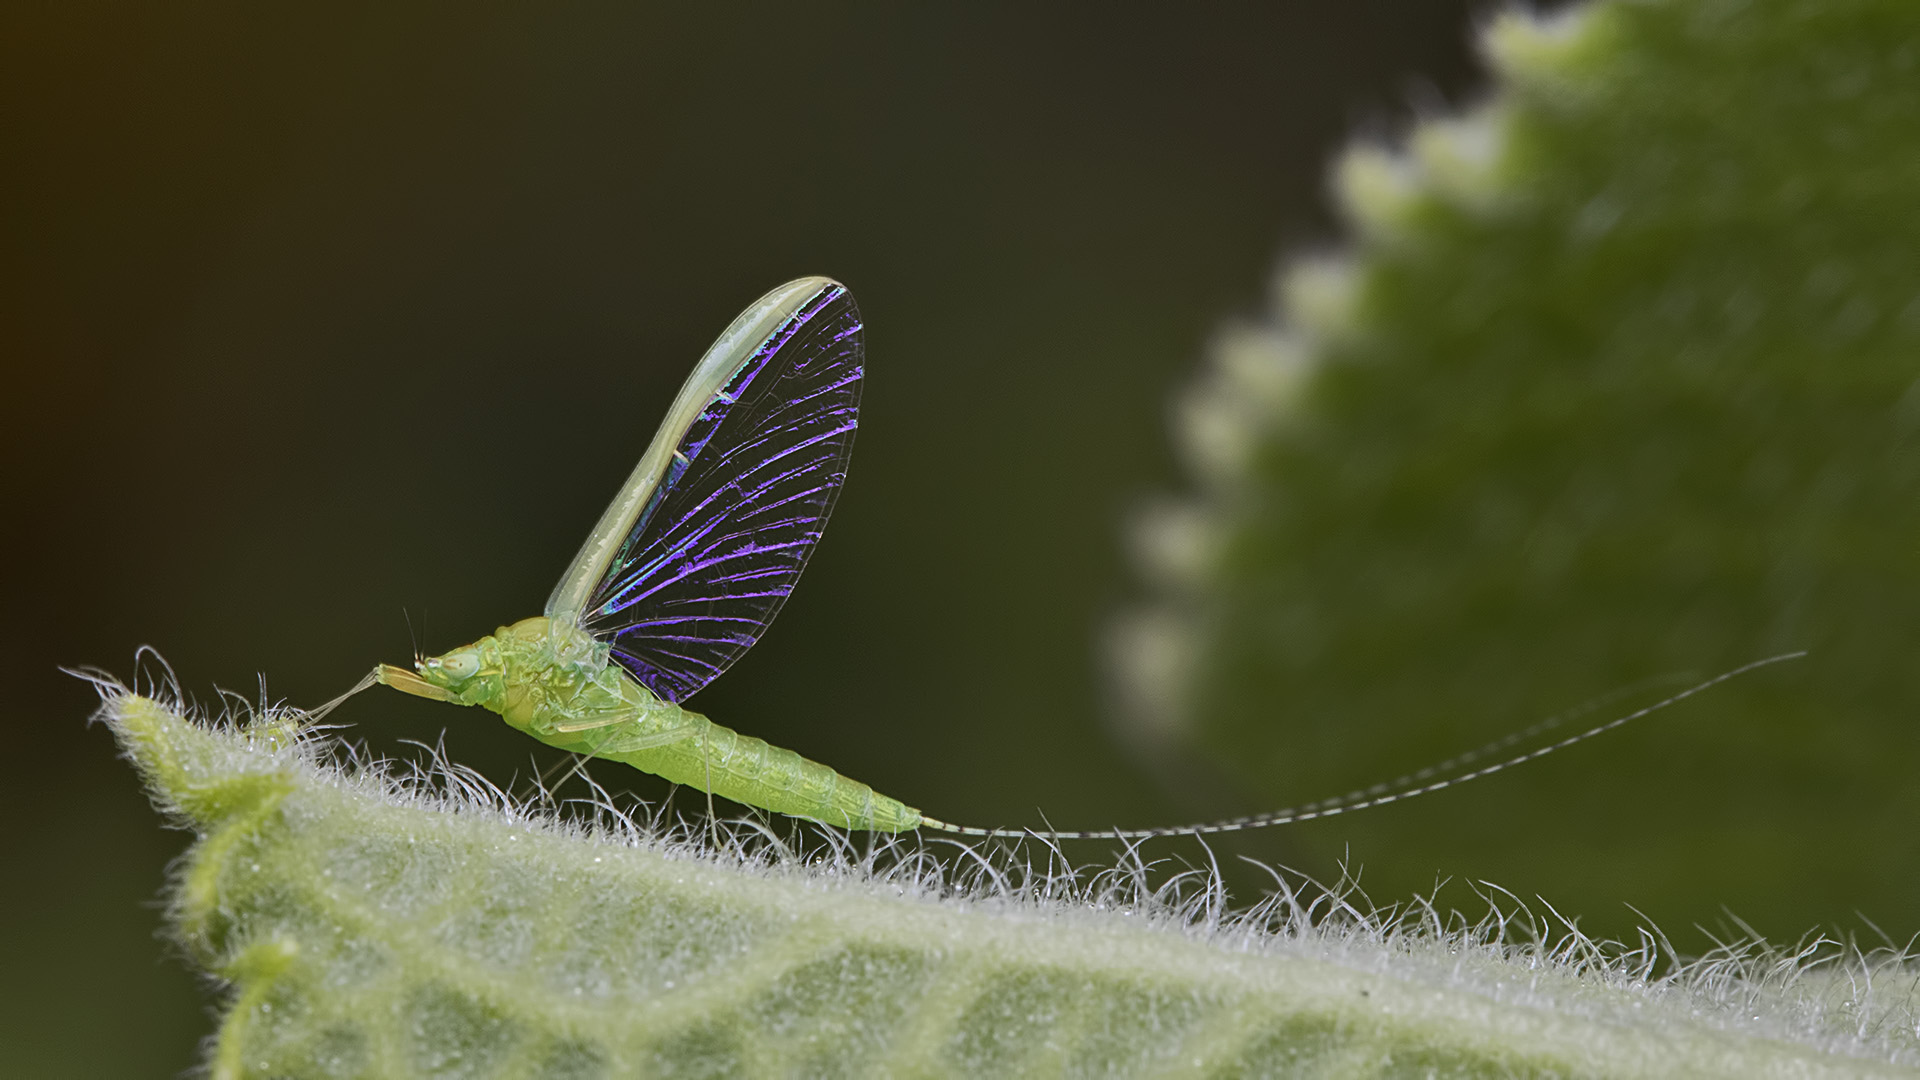
nature, wing, photography, leaf, flower, green, insect, butterfly, fauna, invertebrate, fluorescent, close up, india, damselfly, ariansuresh, pieridae, chennai, tamilnadu, macro photography, mayfly, ephemeroptera, arthropod, moths and butterflies, lycaenid, net winged insects